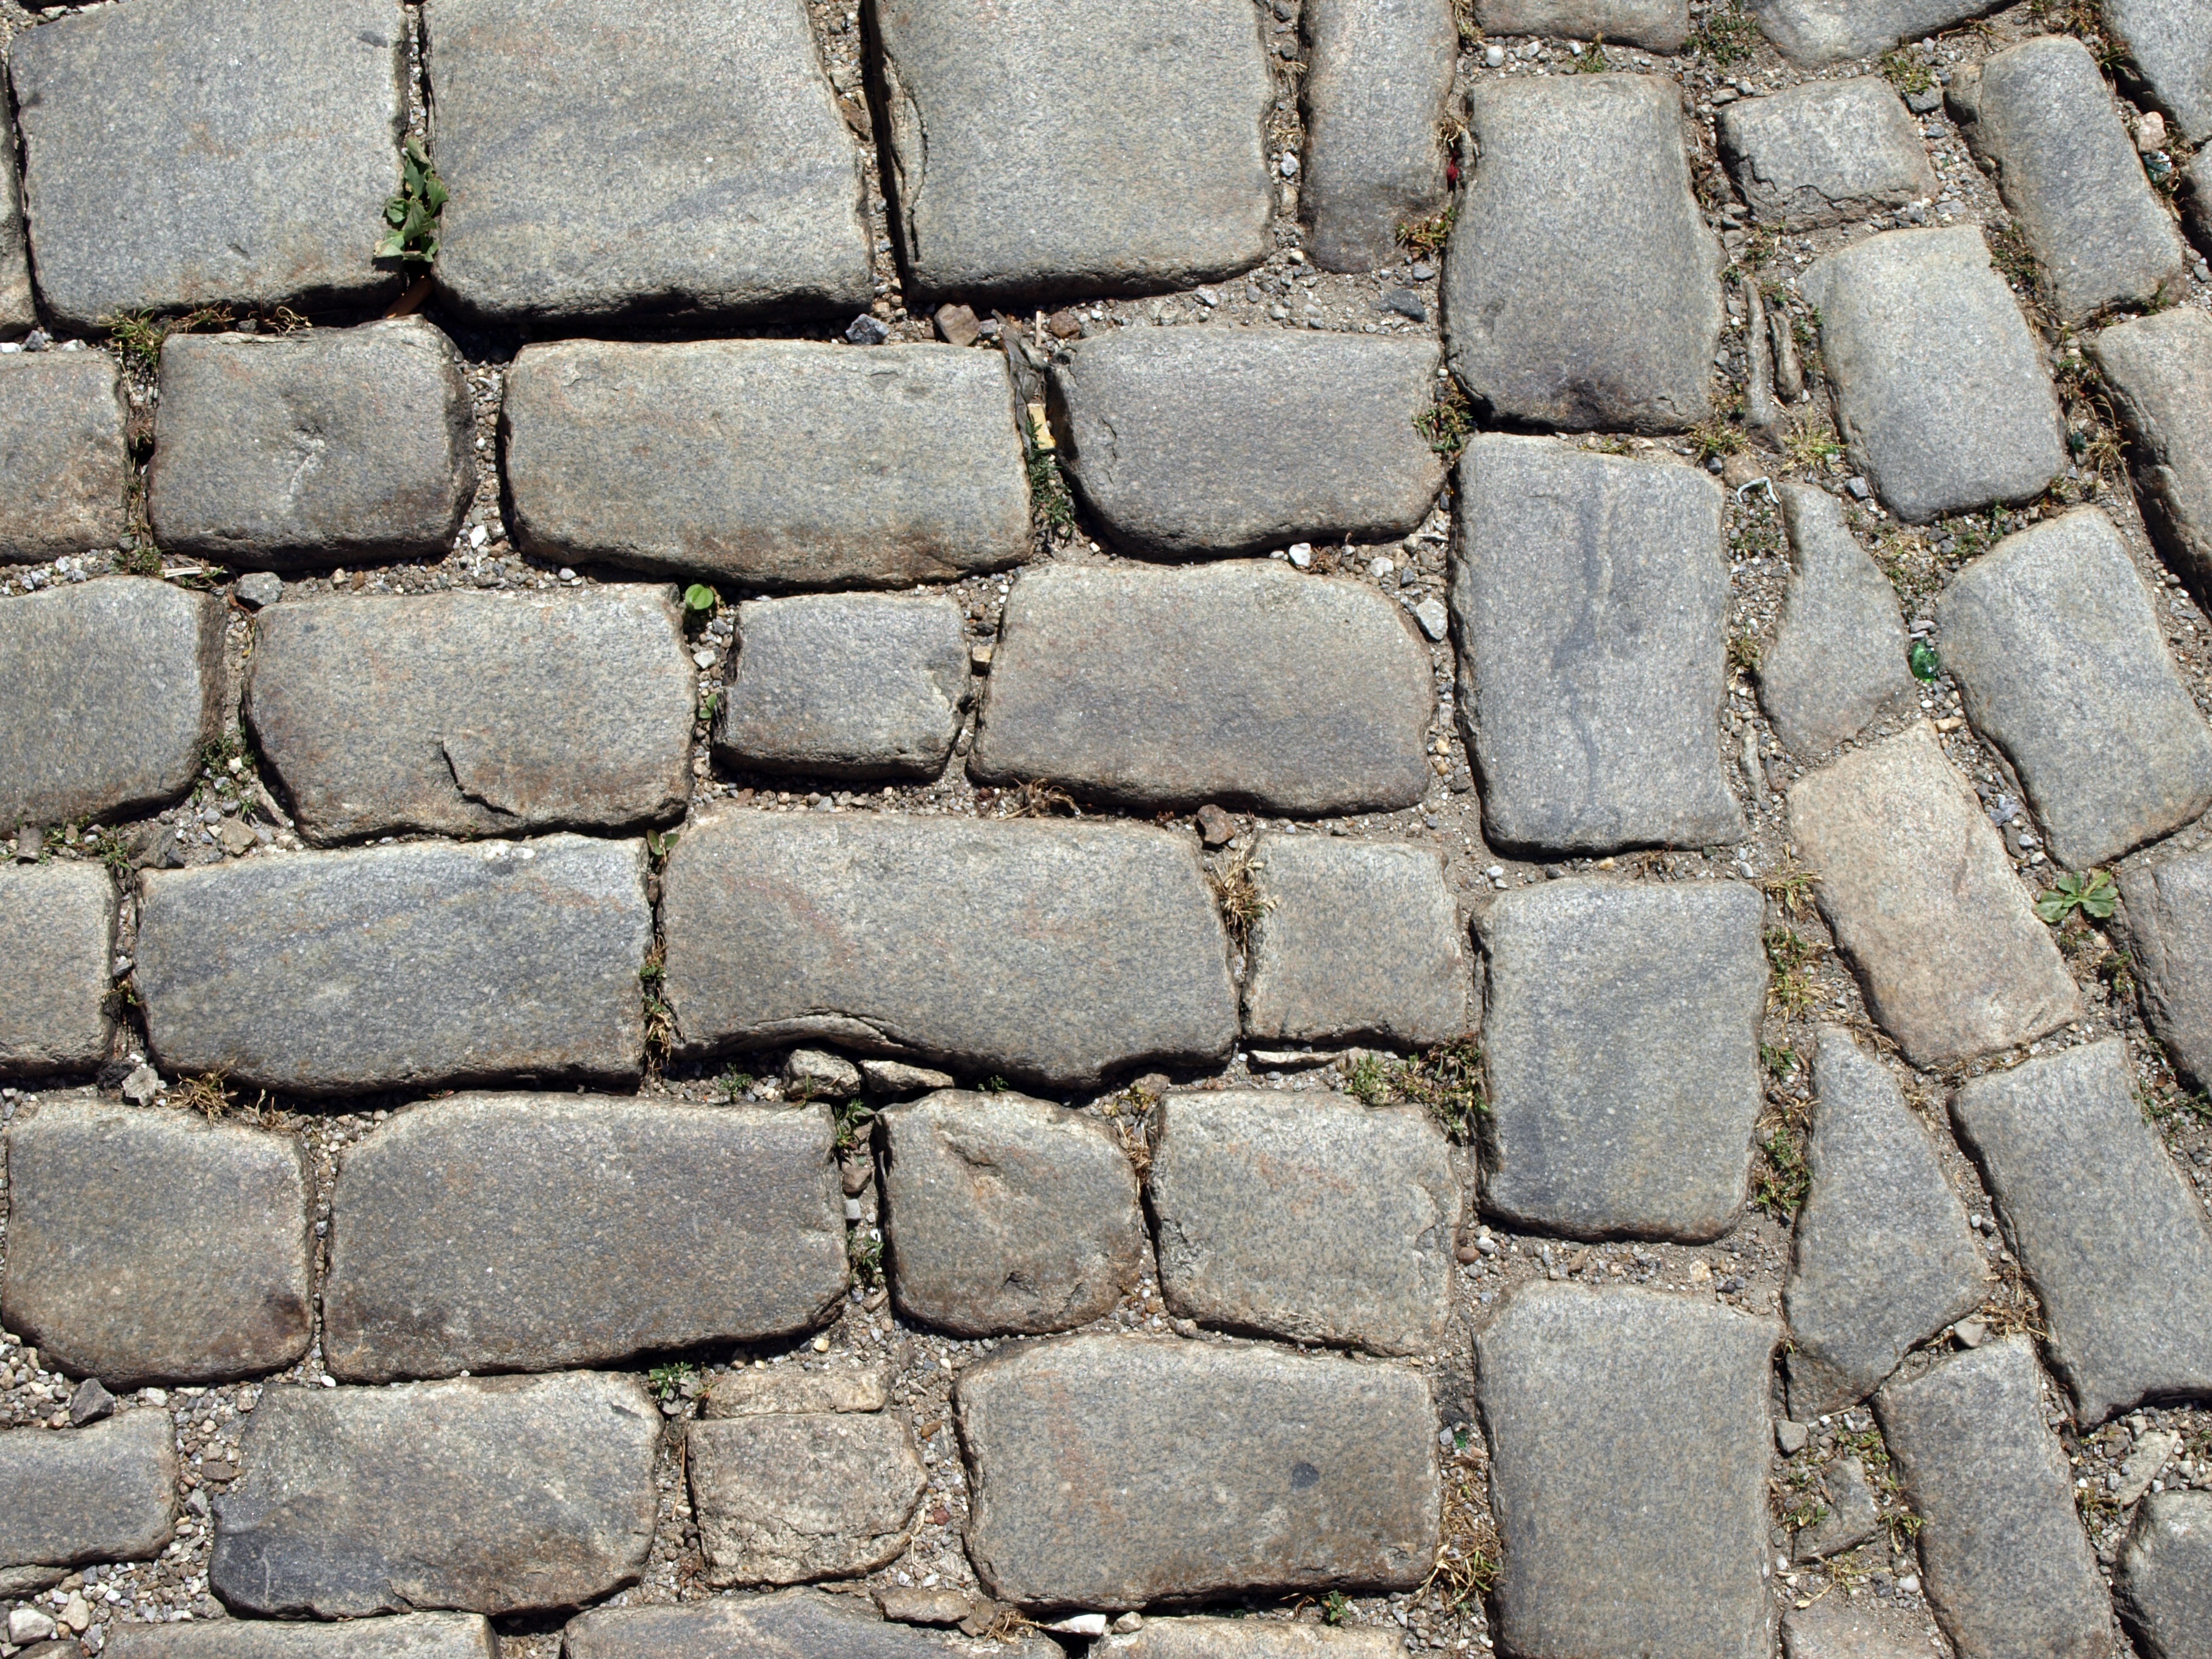
structure, road, ground, texture, sidewalk, floor, cobblestone, city, wall, stone, asphalt, pavement, pattern, soil, stone wall, brick, material, old town, background, brickwork, cobblestones, go, paving stones, paved, flooring, road surface